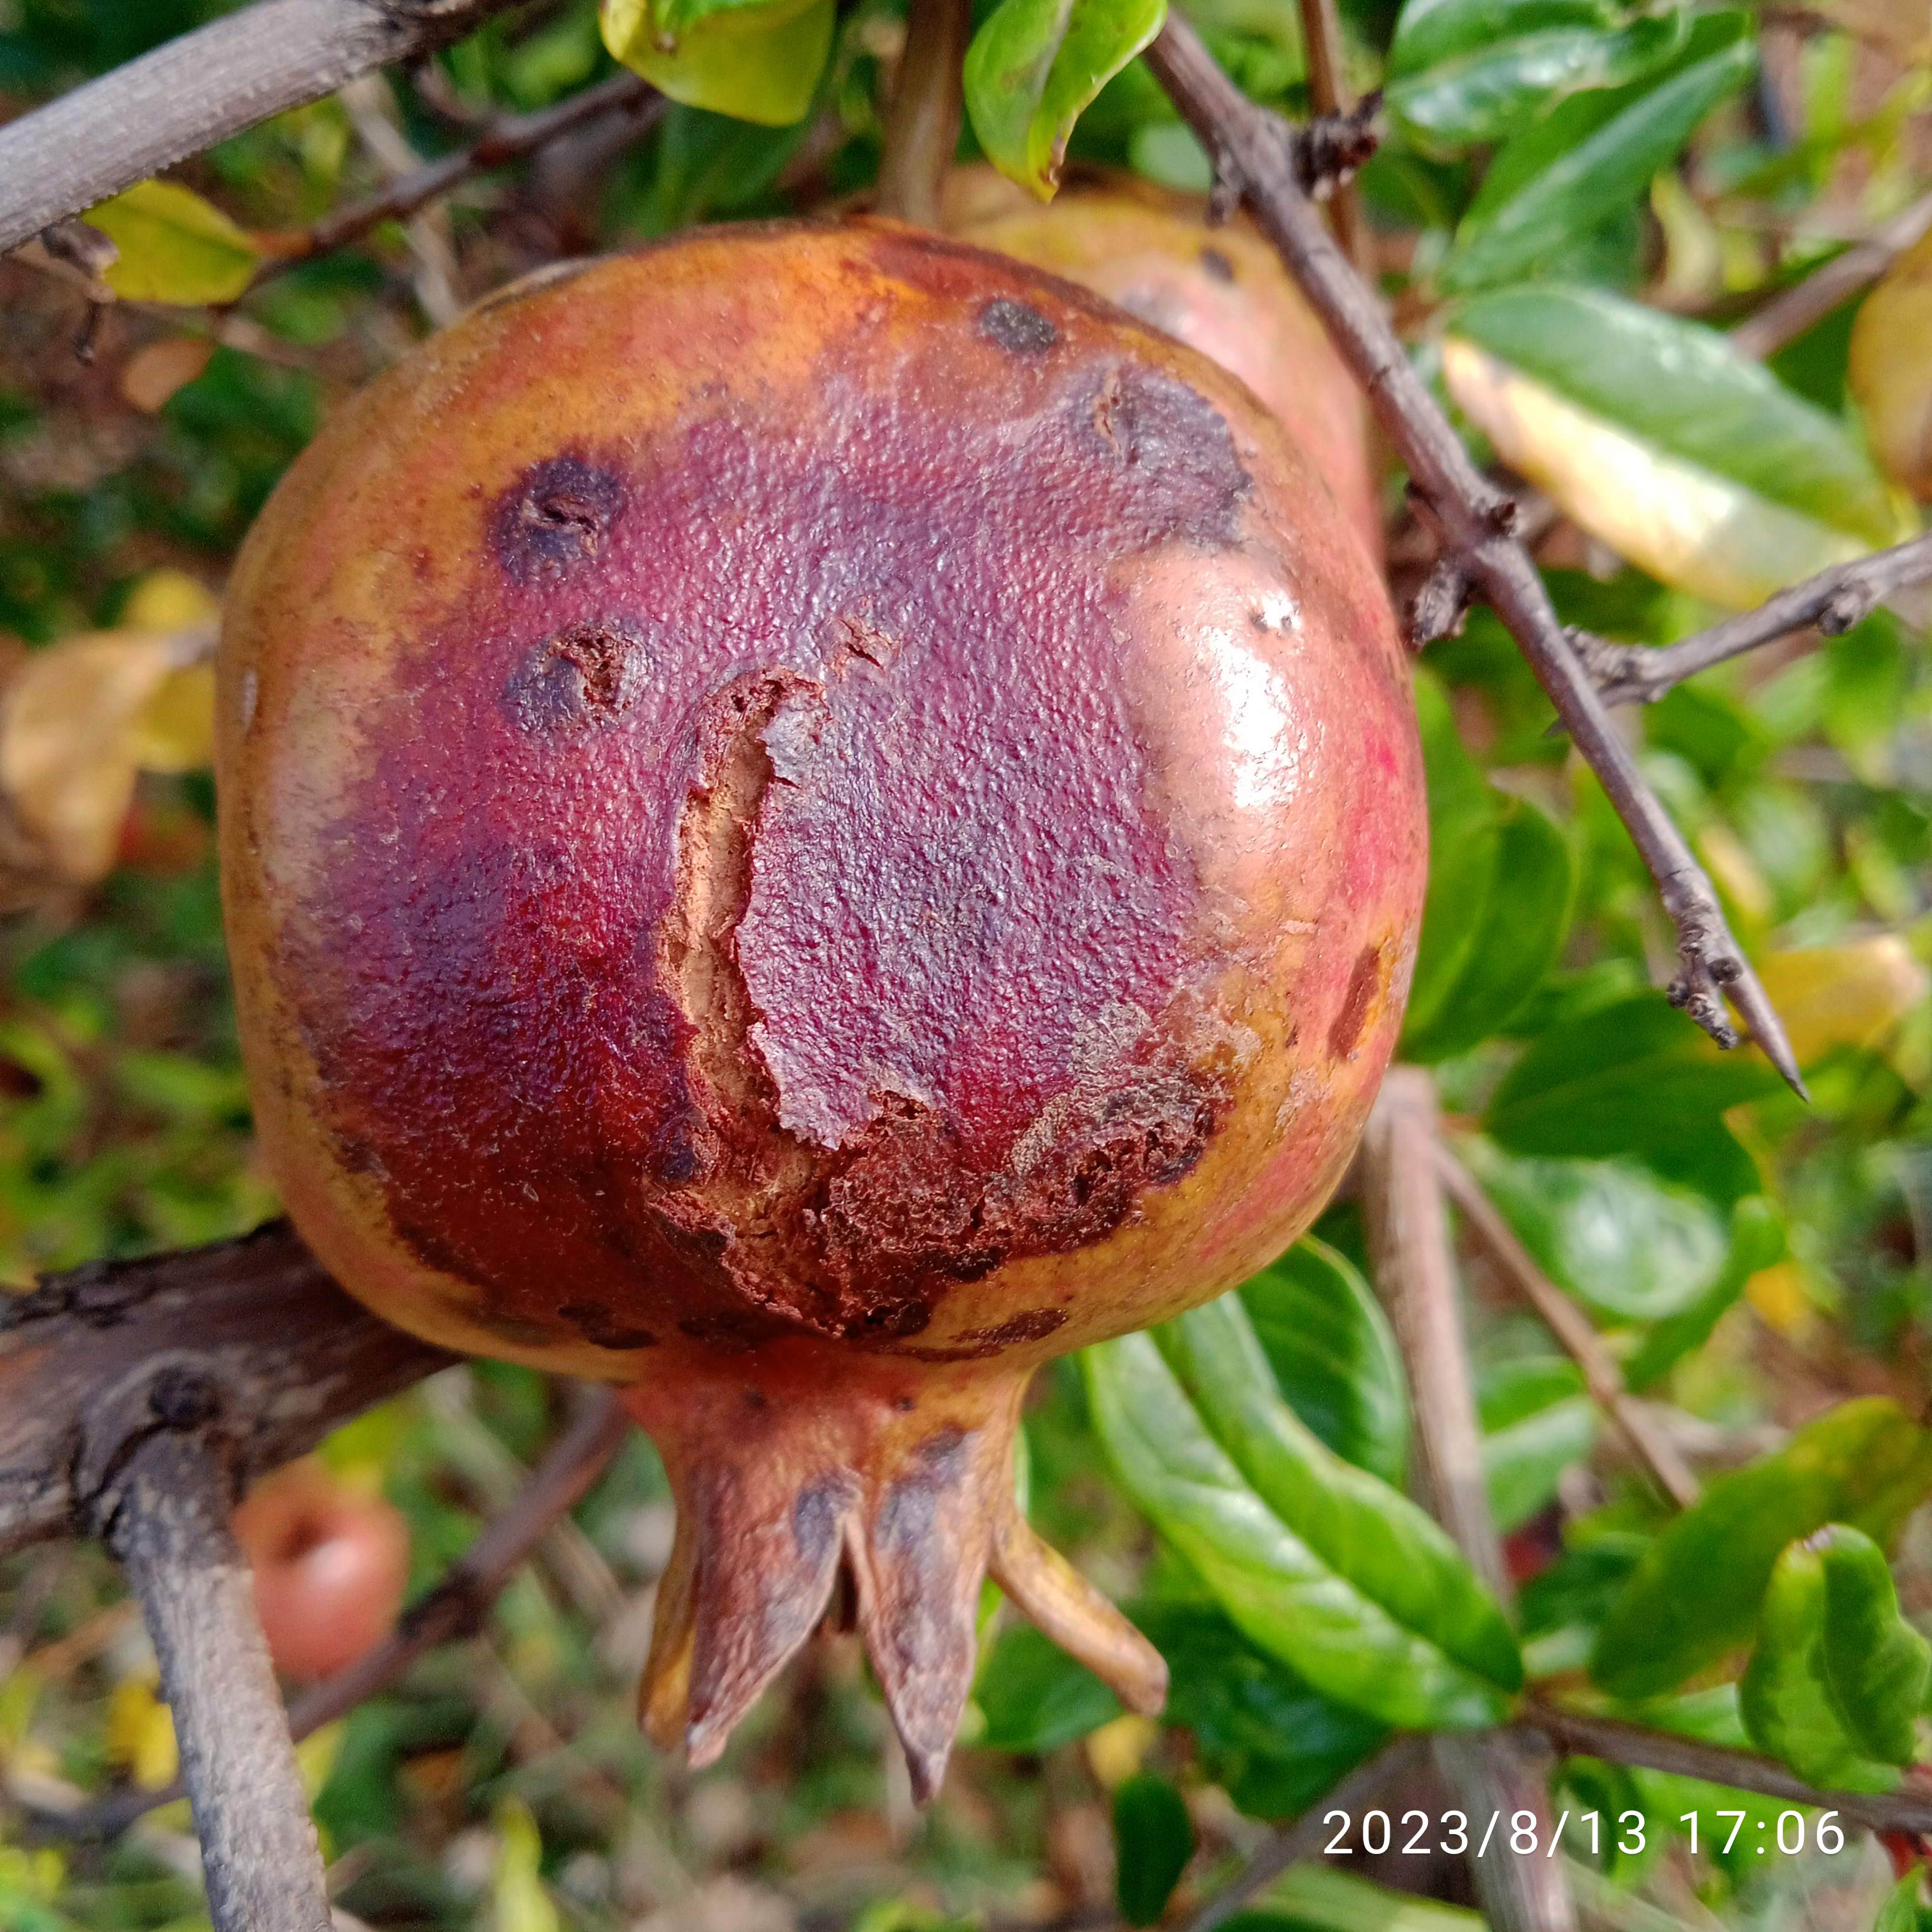
Label: Bacterial_Blight